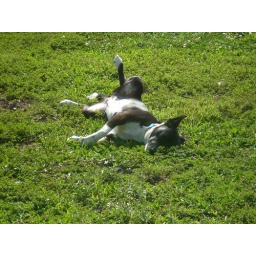
my dog sleeping in my front yard